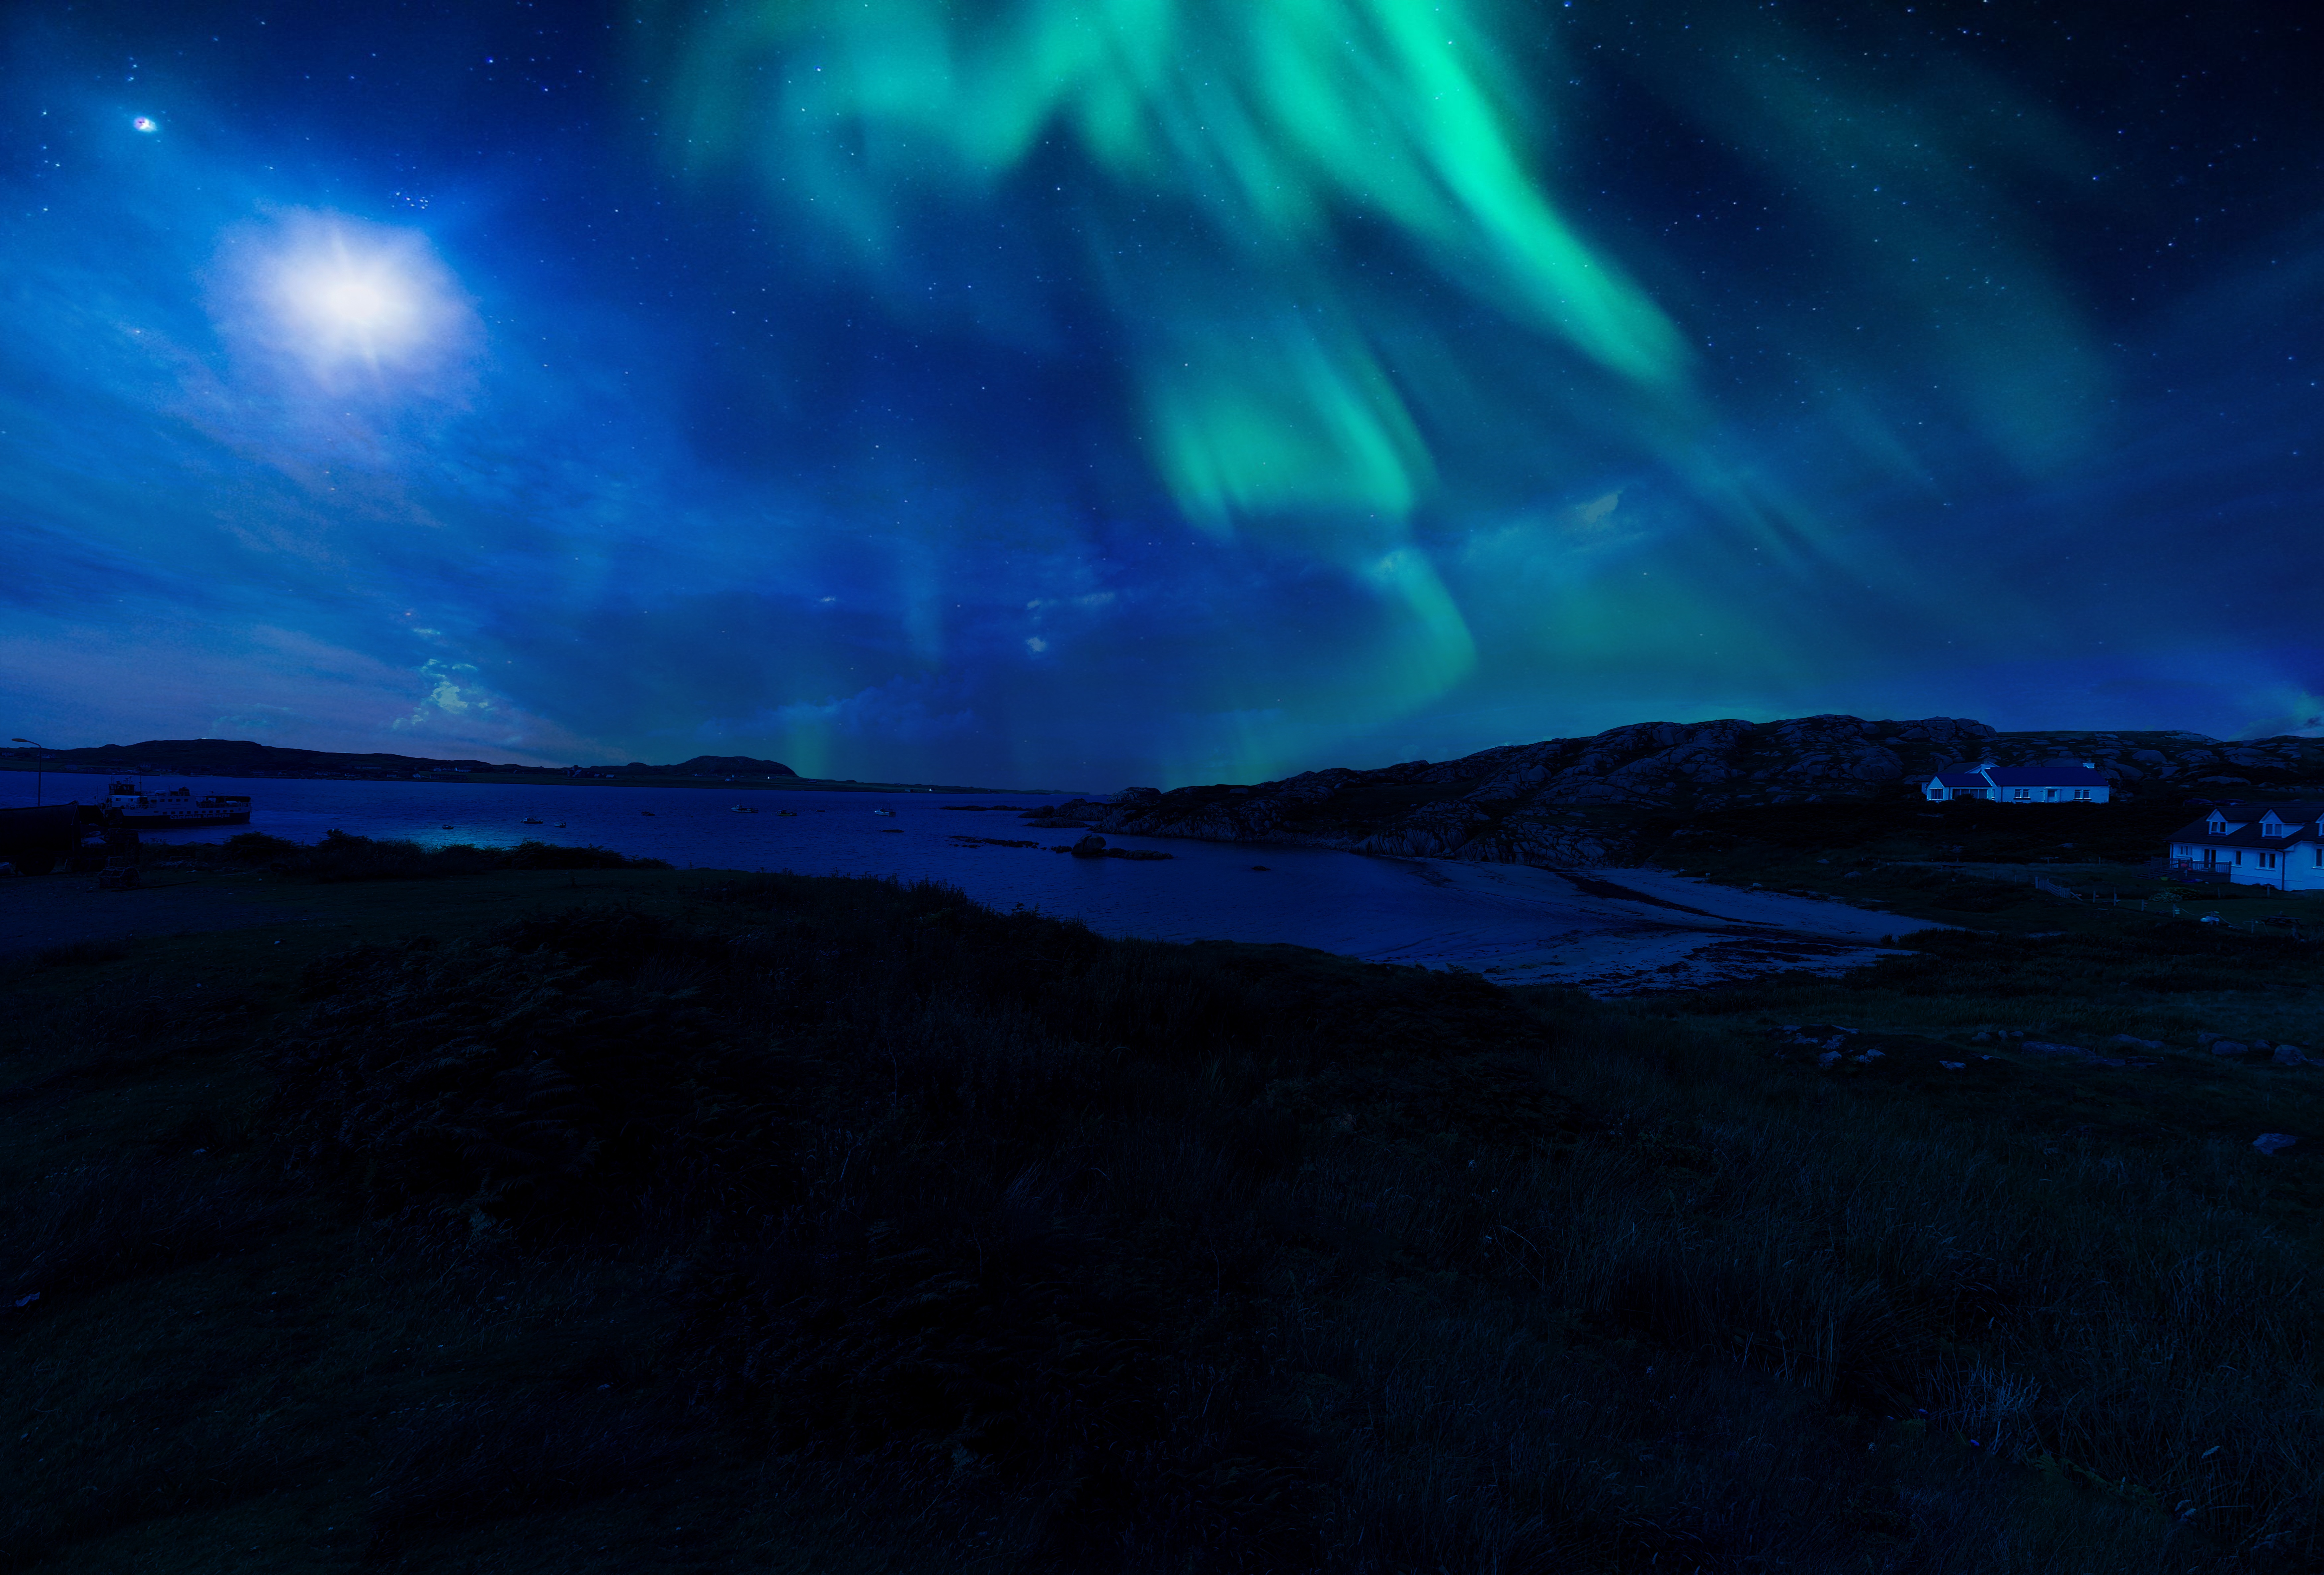
sky, night, atmosphere, darkness, aurora, solar, moonlight, lights, stars, photoshop, composition, scotland, northern, highlands, isle of mull, iona, fionnphort